Festival totem

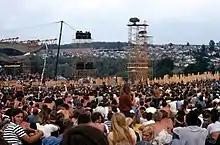
A crowd at Woodstock; visible far center is a sign-on-a-stick totem (displaying "LOVE YOUR ANIMAL FRIENDS DONT EAT THEM") and an object-on-a-stick totem

Festival totems (sometimes known as doof sticks, rave totems, or rage sticks) are decorative objects, signs, toys, or symbols prominently displayed on poles by attendees at various music festivals and cultural events worldwide. Often seen in the crowds and campsites at large outdoor festivals, festival totems serve various purposes, ranging from artistic expression to utilitarian practical navigation and communication in large crowds. Typically, totems are DIY projects created by festival attendees, which are made from a variety of crafting materials and updated to reference current events, memes, music, or a festival, but have also recently become available to purchase online from totem creation companies.